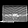
Label: Bag